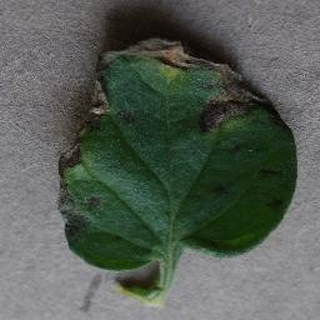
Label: tomato_early_blight